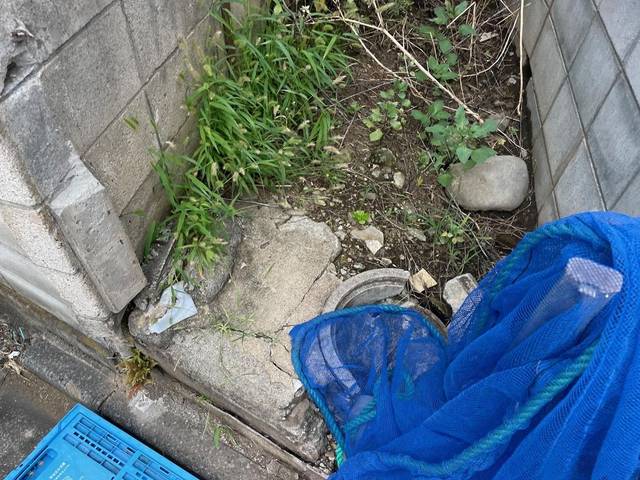
Region: Japan
Coordinates: 35.783, 139.628